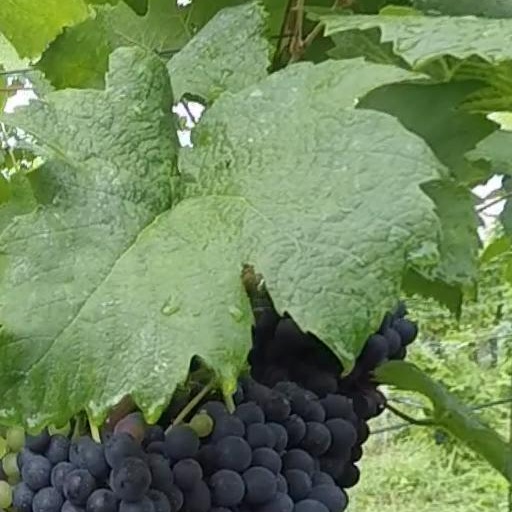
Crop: grape